Onyx

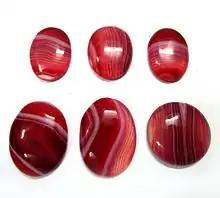
Cabochons of red onyx, also called sardonyx

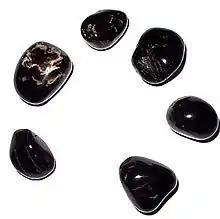
Black onyx with white streaks

Onyx is formed of chalcedony bands in alternating colors. It is cryptocrystalline, consisting of fine intergrowths of the silica minerals quartz and moganite. Its bands are parallel, unlike the more chaotic banding that often occurs in agates.